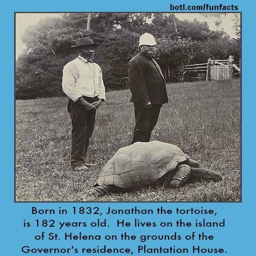
happy 182nd birthday to person